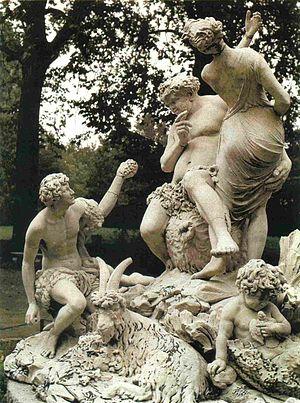
Jean Baptiste Boudard est un sculpteur français du XVIIIᵉ siècle, qui réalisa une grande partie de son œuvre en Italie, dans le duché de Parme et à Rome.